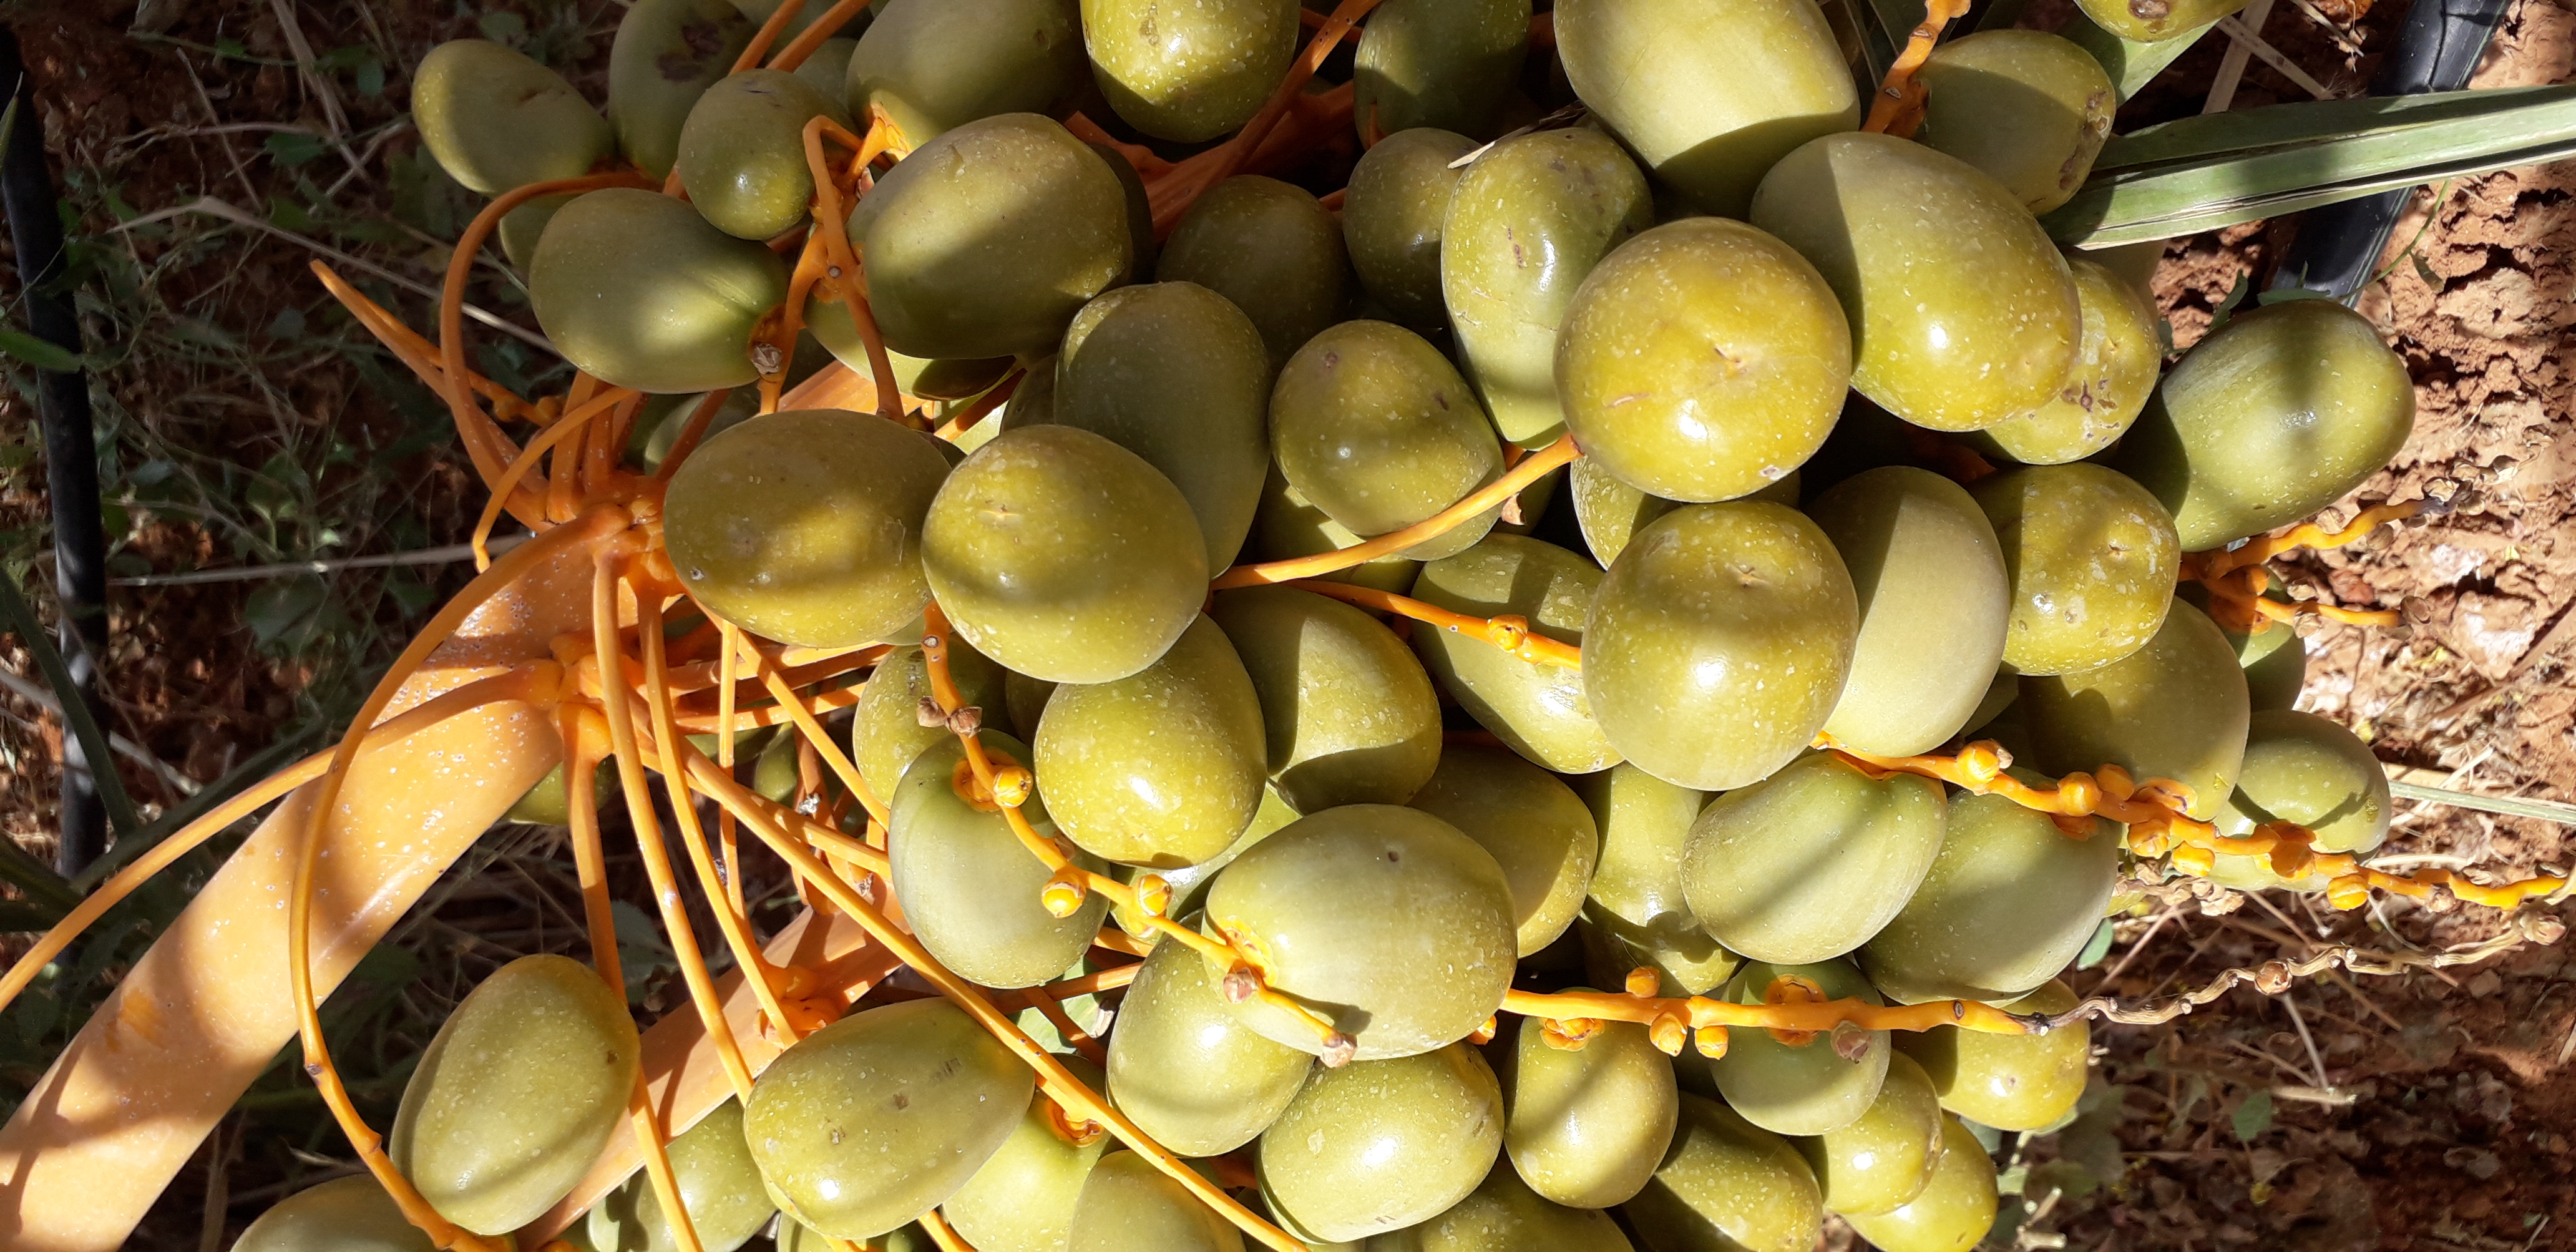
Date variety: Boufagous